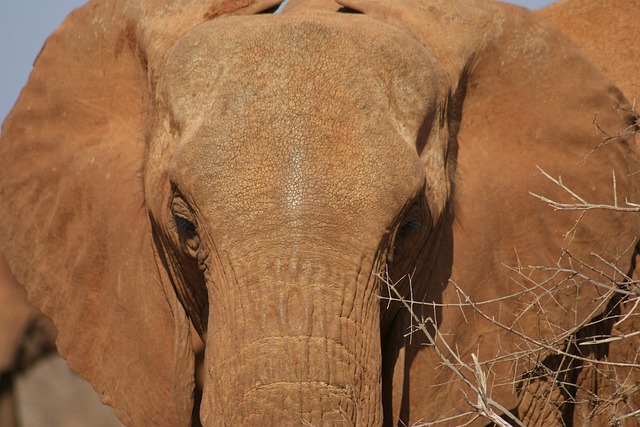
Label: elephant